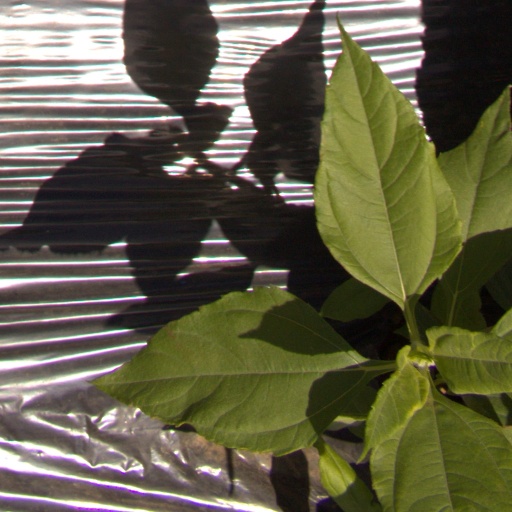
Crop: Jerusalem artichoke